Vision in fish

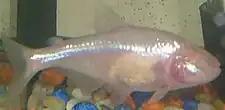
Blind cavefish find their way around by means of lateral lines, which are highly sensitive to changes in water pressure.

Visual systems are distance sensory systems which provide fish with data about location or objects at a distance without a need for the fish to directly touch them. Such distance sensing systems are important, because they allow communication with other fish, and provide information about the location of food and predators, and about avoiding obstacles or maintaining position in fish schools. For example, some schooling species have "schooling marks" on their sides, such as visually prominent stripes which provide reference marks and help adjacent fish judge their relative positions. But the visual system is not the only one that can perform such functions. Some schooling fish also have a lateral line running the length of their bodies. This lateral line enables the fish to sense changes in water pressure and turbulence adjacent to its body. Using this information, schooling fish can adjust their distance from adjacent fish if they come too close or stray too far.